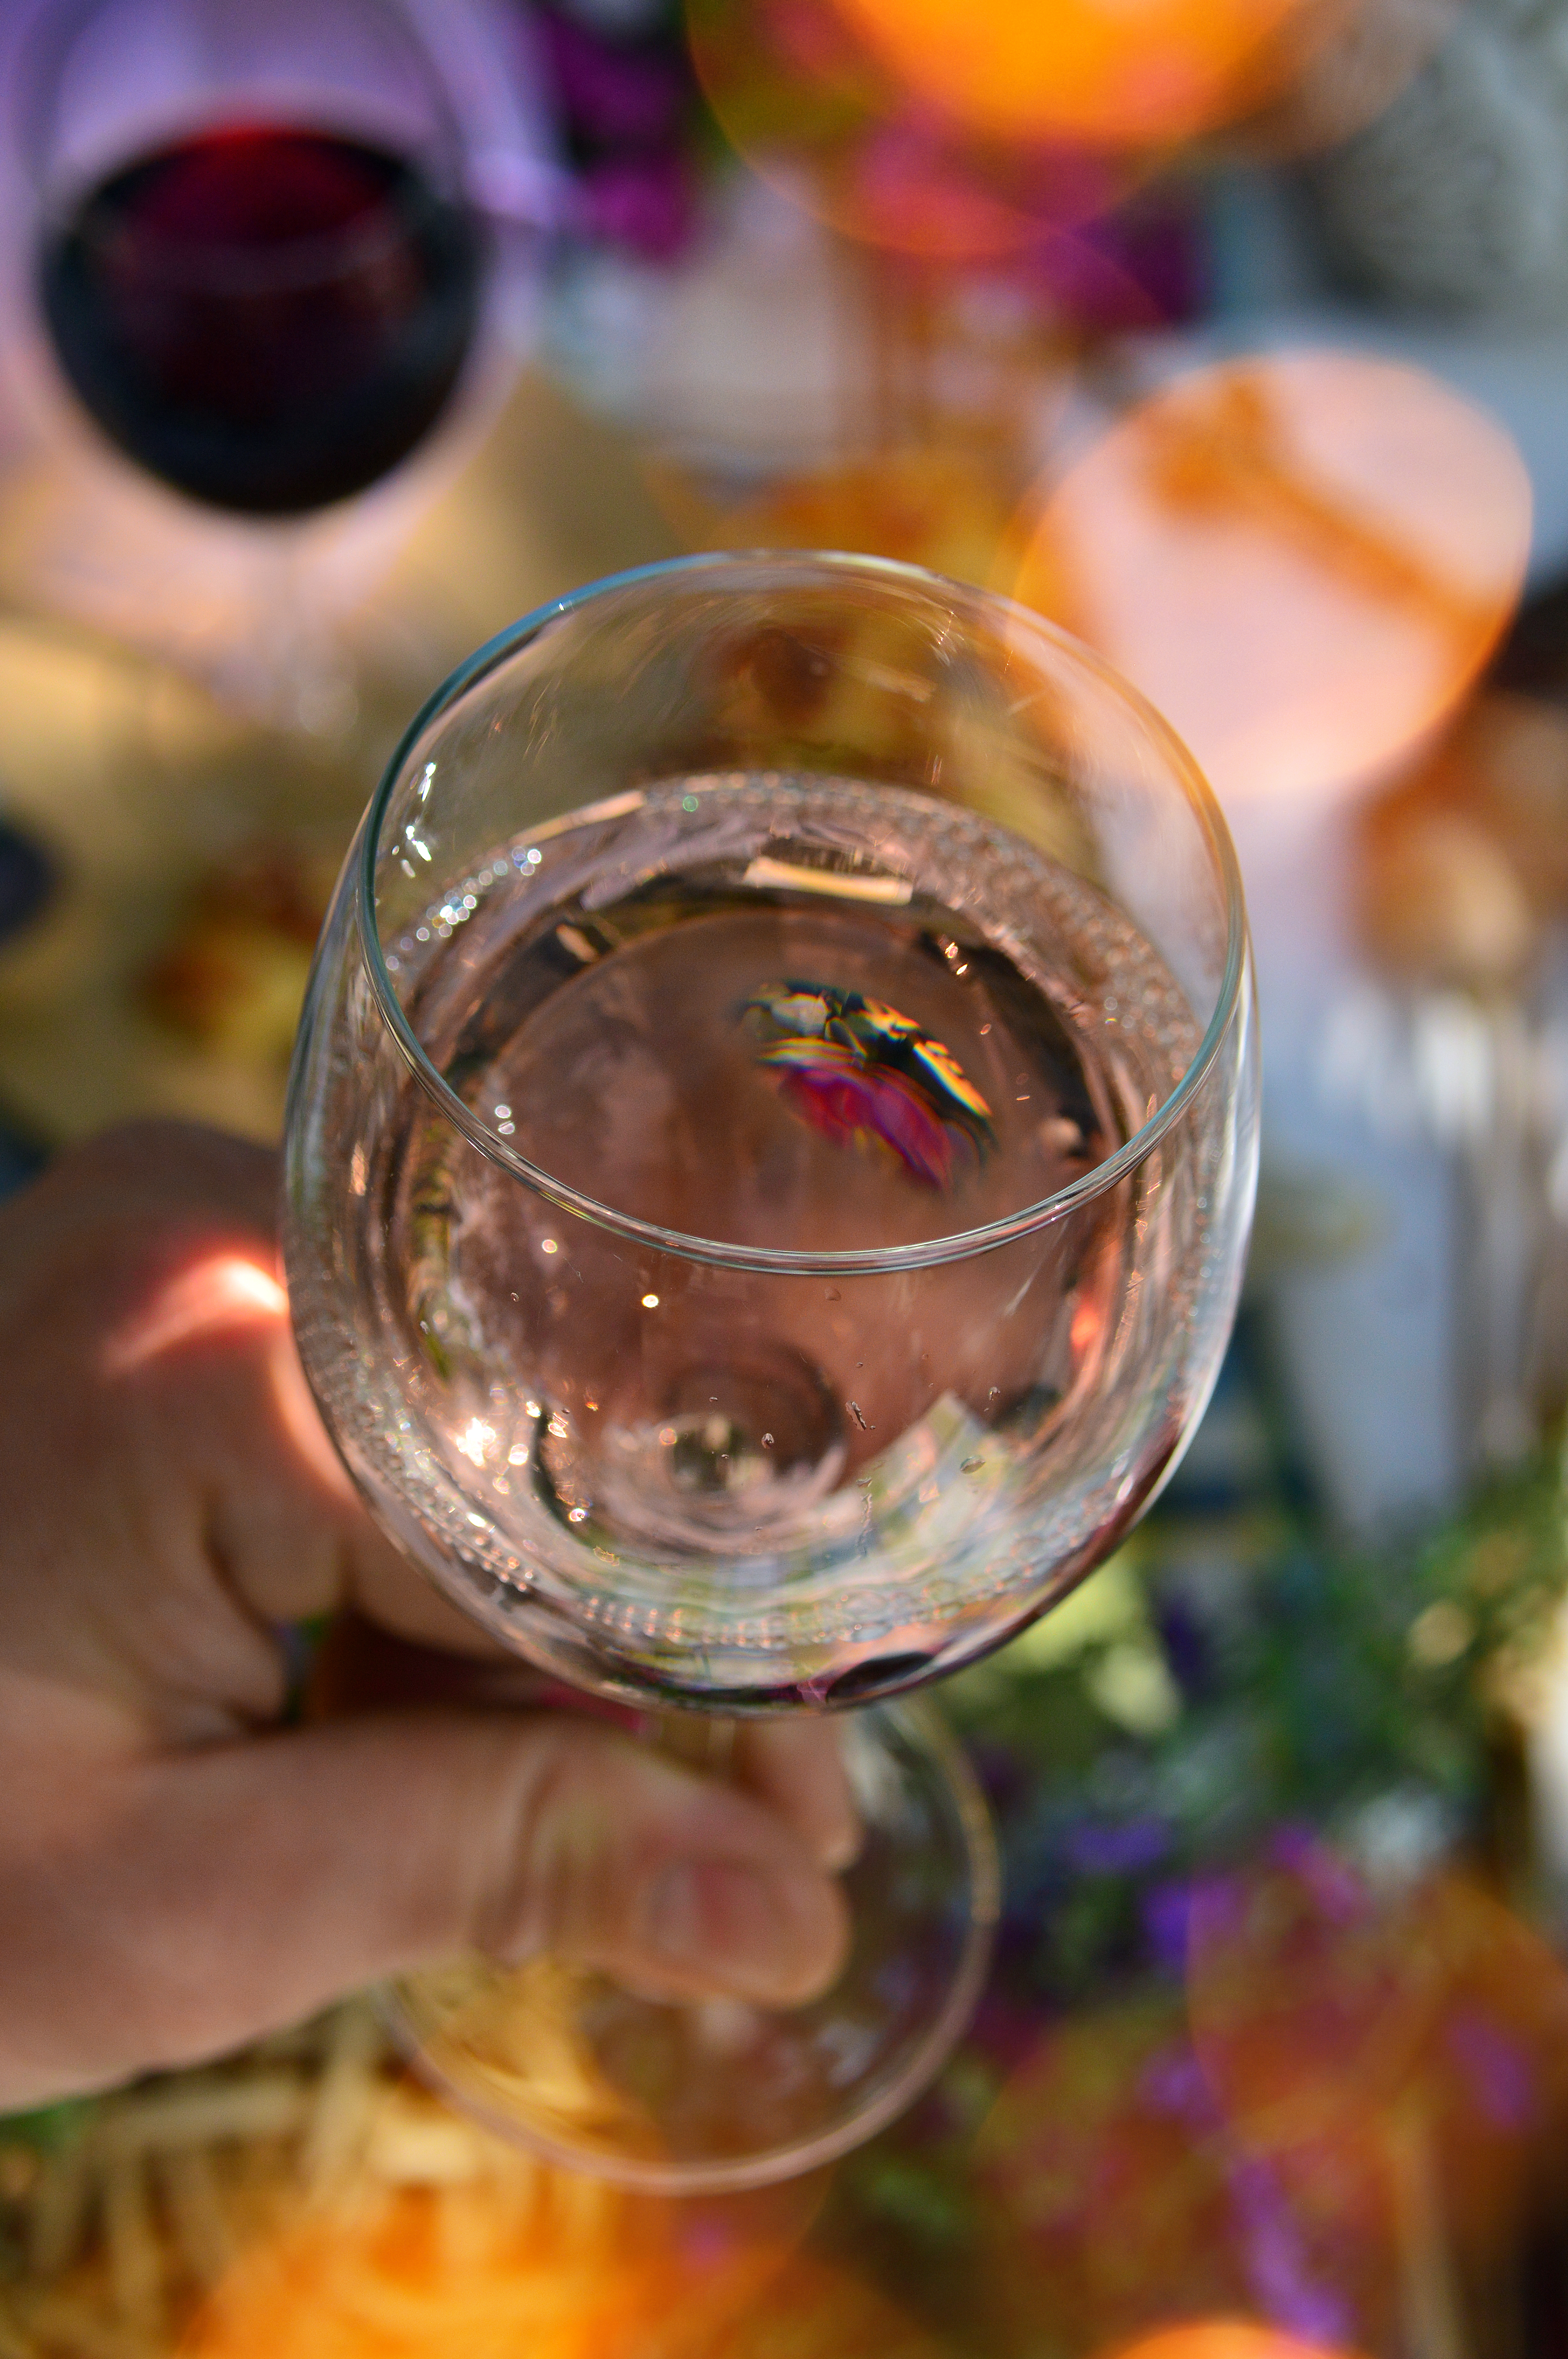
wine, white, glass, outdoor, picnic, summer, bottle, vine, green, wineglass, color, life, red, drink, background, still, two, alcohol, grape, grapes, nature, wooden, leaves, romantic, bread, design, pink, holiday, flower, food, cup, celebration, beautiful, candle, yellow, tea, blue, decoration, decorative, tradition, traditional, table, alcoholic beverage, wine glass, stemware, cocktail, liqueur, tableware, distilled beverage, drinkware